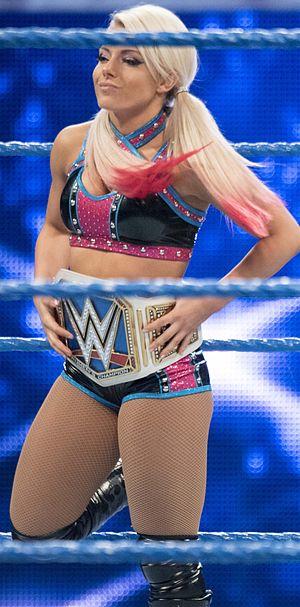
"Alexis ""Lexi"" Kaufman née le 9 août 1991 à Columbus est une catcheuse américaine connue sous le nom de ring d'Alexa Bliss. Elle travaille actuellement à la World Wrestling Entertainment, dans la division SmackDown.